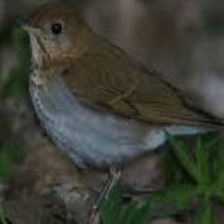
Species: VEERY
Scientific name: CATHARUS FUSCESCENS